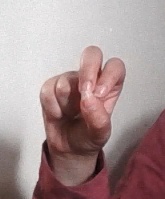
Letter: gaaf